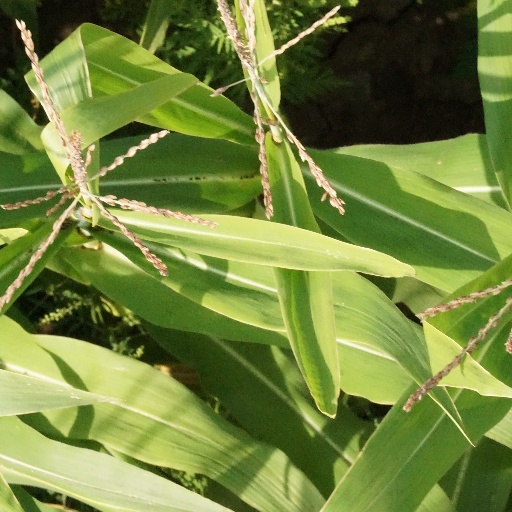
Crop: maize; corn